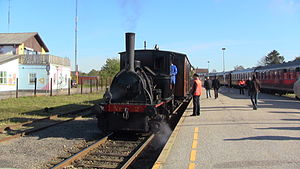
Østsjællandske Jernbaneselskab
ØSJS nr. 2 Kjøge fra banens åbning i 1879.(på Maribo station)
Østsjællandske Jernbaneselskab var et dansk jernbaneselskab. Selskabet betjente linjerne Køge-Hårlev/Rødvig/Faxe Ladeplads og påbegyndte drift 1. juli 1879.